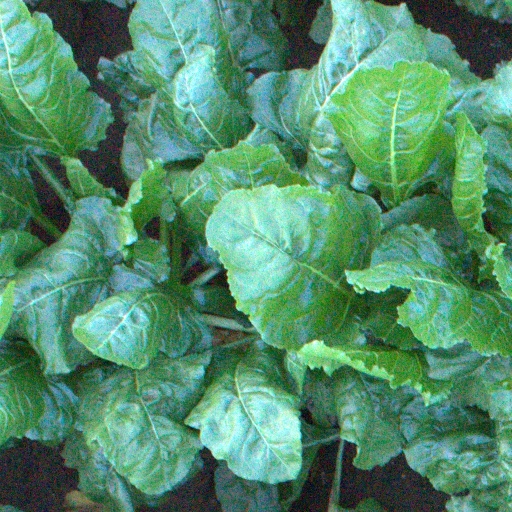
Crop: sugar beet